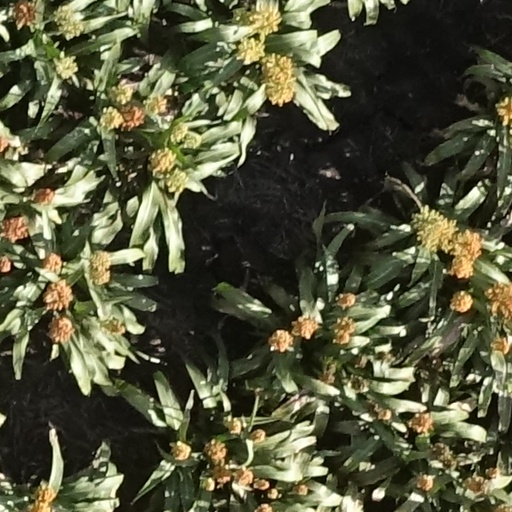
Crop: sorghum